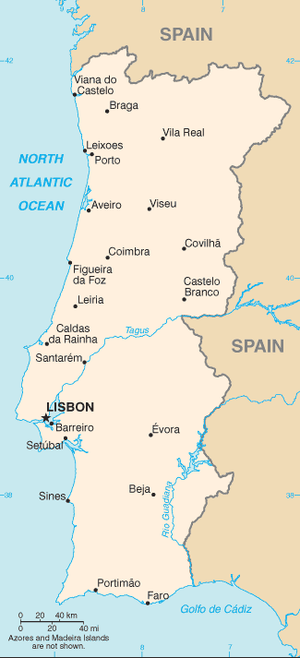
Ceci est la liste des villes jumelées du Portugal ayant des liens permanents avec des communautés locales dans d'autres pays. Dans la plupart des cas, en particulier quand elle est officialisée par le gouvernement local, l'association est connue comme « jumelage ». La plupart des endroits sont des villes, mais cette liste comprend aussi des villages, des districts, comtés, etc., avec des liens similaires.